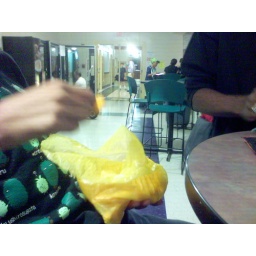
Ramis mom cut the news paper bag in half and used it as a ziploc